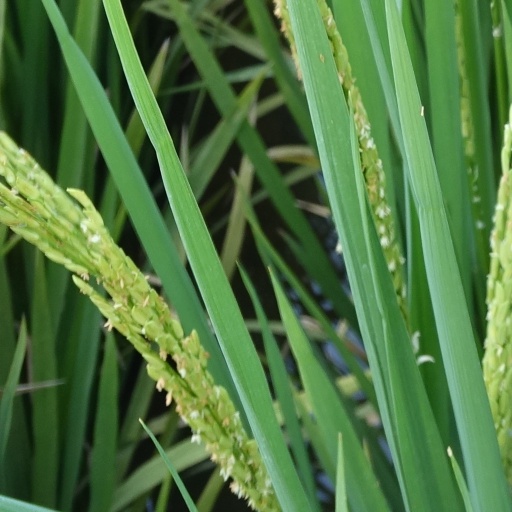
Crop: rice